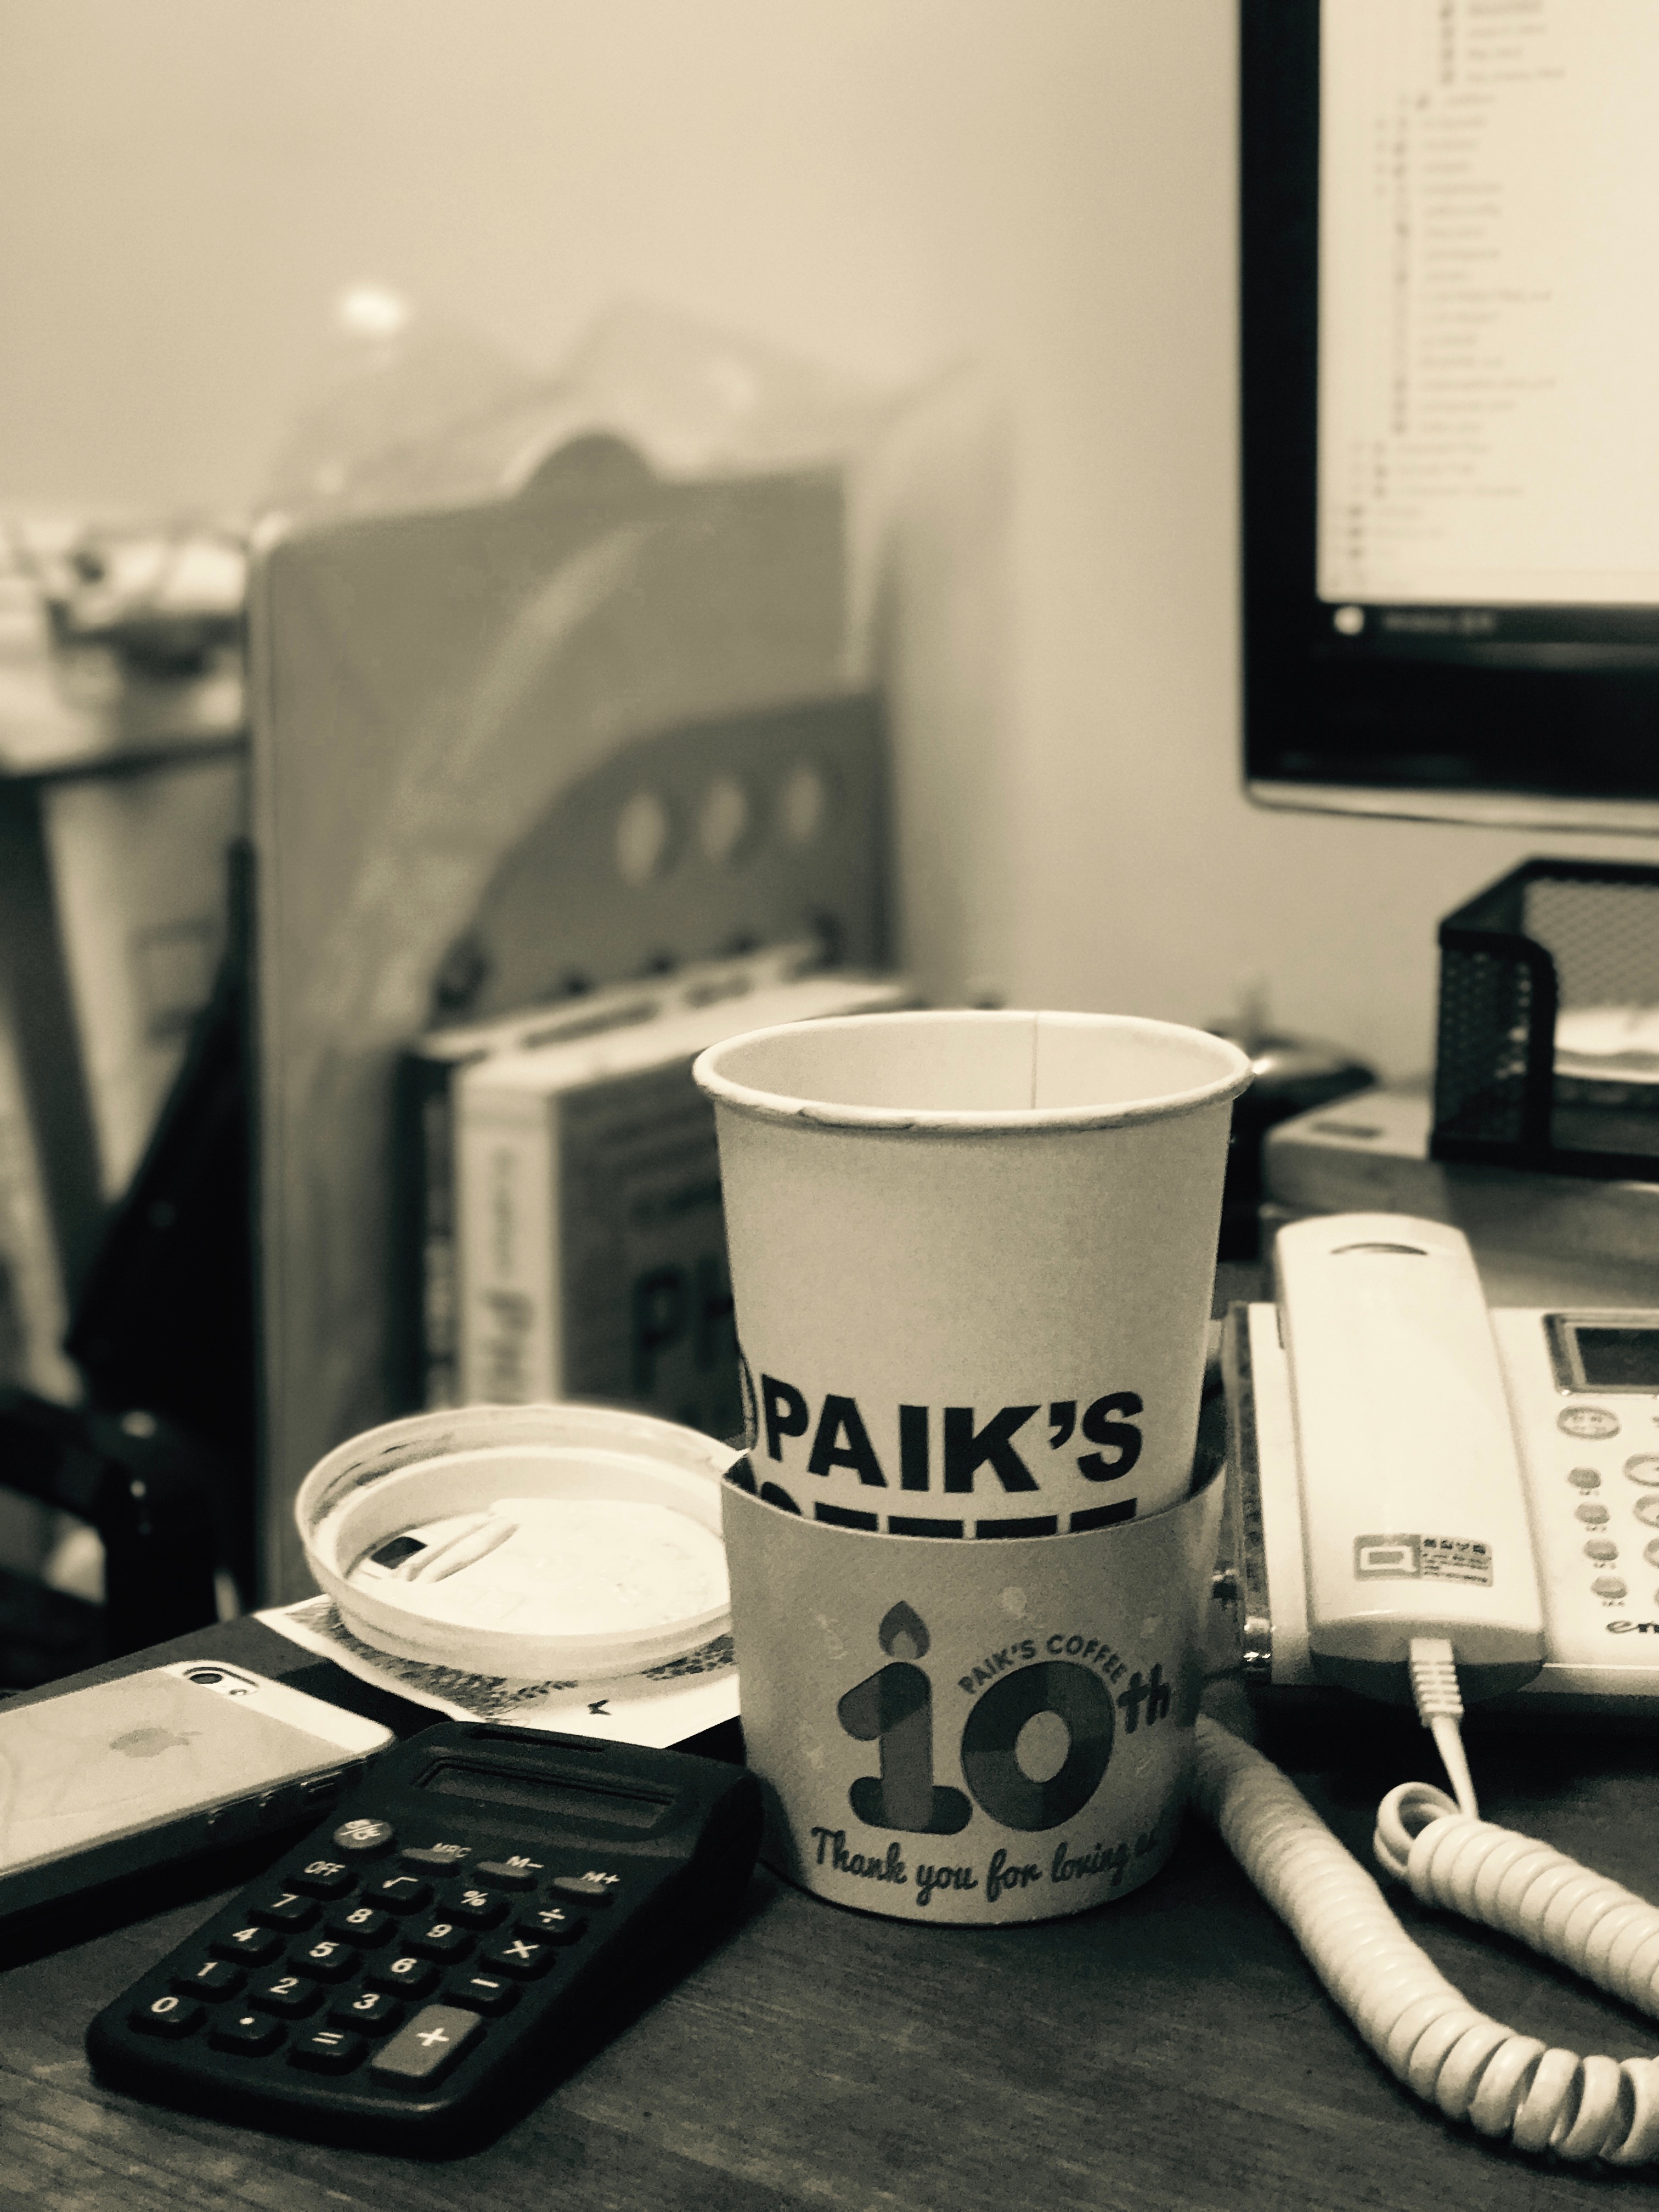
coffee, white, cup, drink, black, espresso, lighting, coffee cup, drinkware